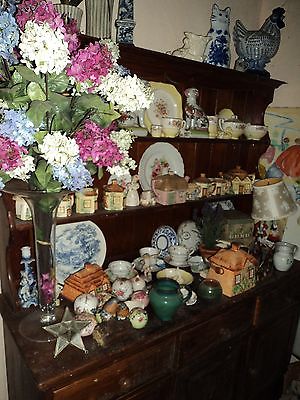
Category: cabinet